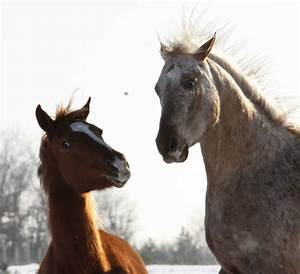
Label: cavallo